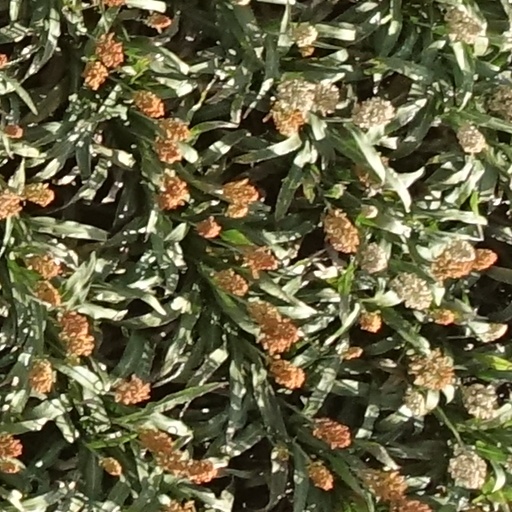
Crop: sorghum